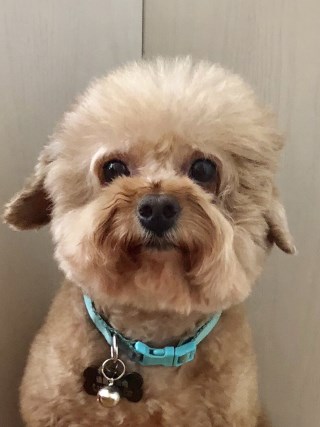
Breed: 7449-n000128-teddy